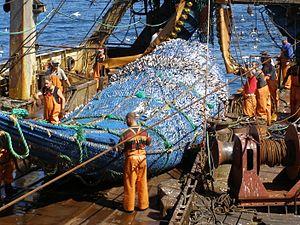
la capture des poissons «
Les impacts évolutifs de la pêche sont les divers effets évolutifs. Ces conséquences sont essentiellement le fait d'une pêche sélective par la taille, le rapport bénéfice/effort de pêche étant plus intéressant lorsqu'on capture de gros individus. De plus, les directives actuelles de pêche sont basées sur l'idée d'épargner les juvéniles en ne pêchant que les individus d'une certaine taille, éviter d'impacter la population. La pêche des individus les plus gros a, contrairement à cette idée, beaucoup d'effets négatifs sur les populations exploitées.